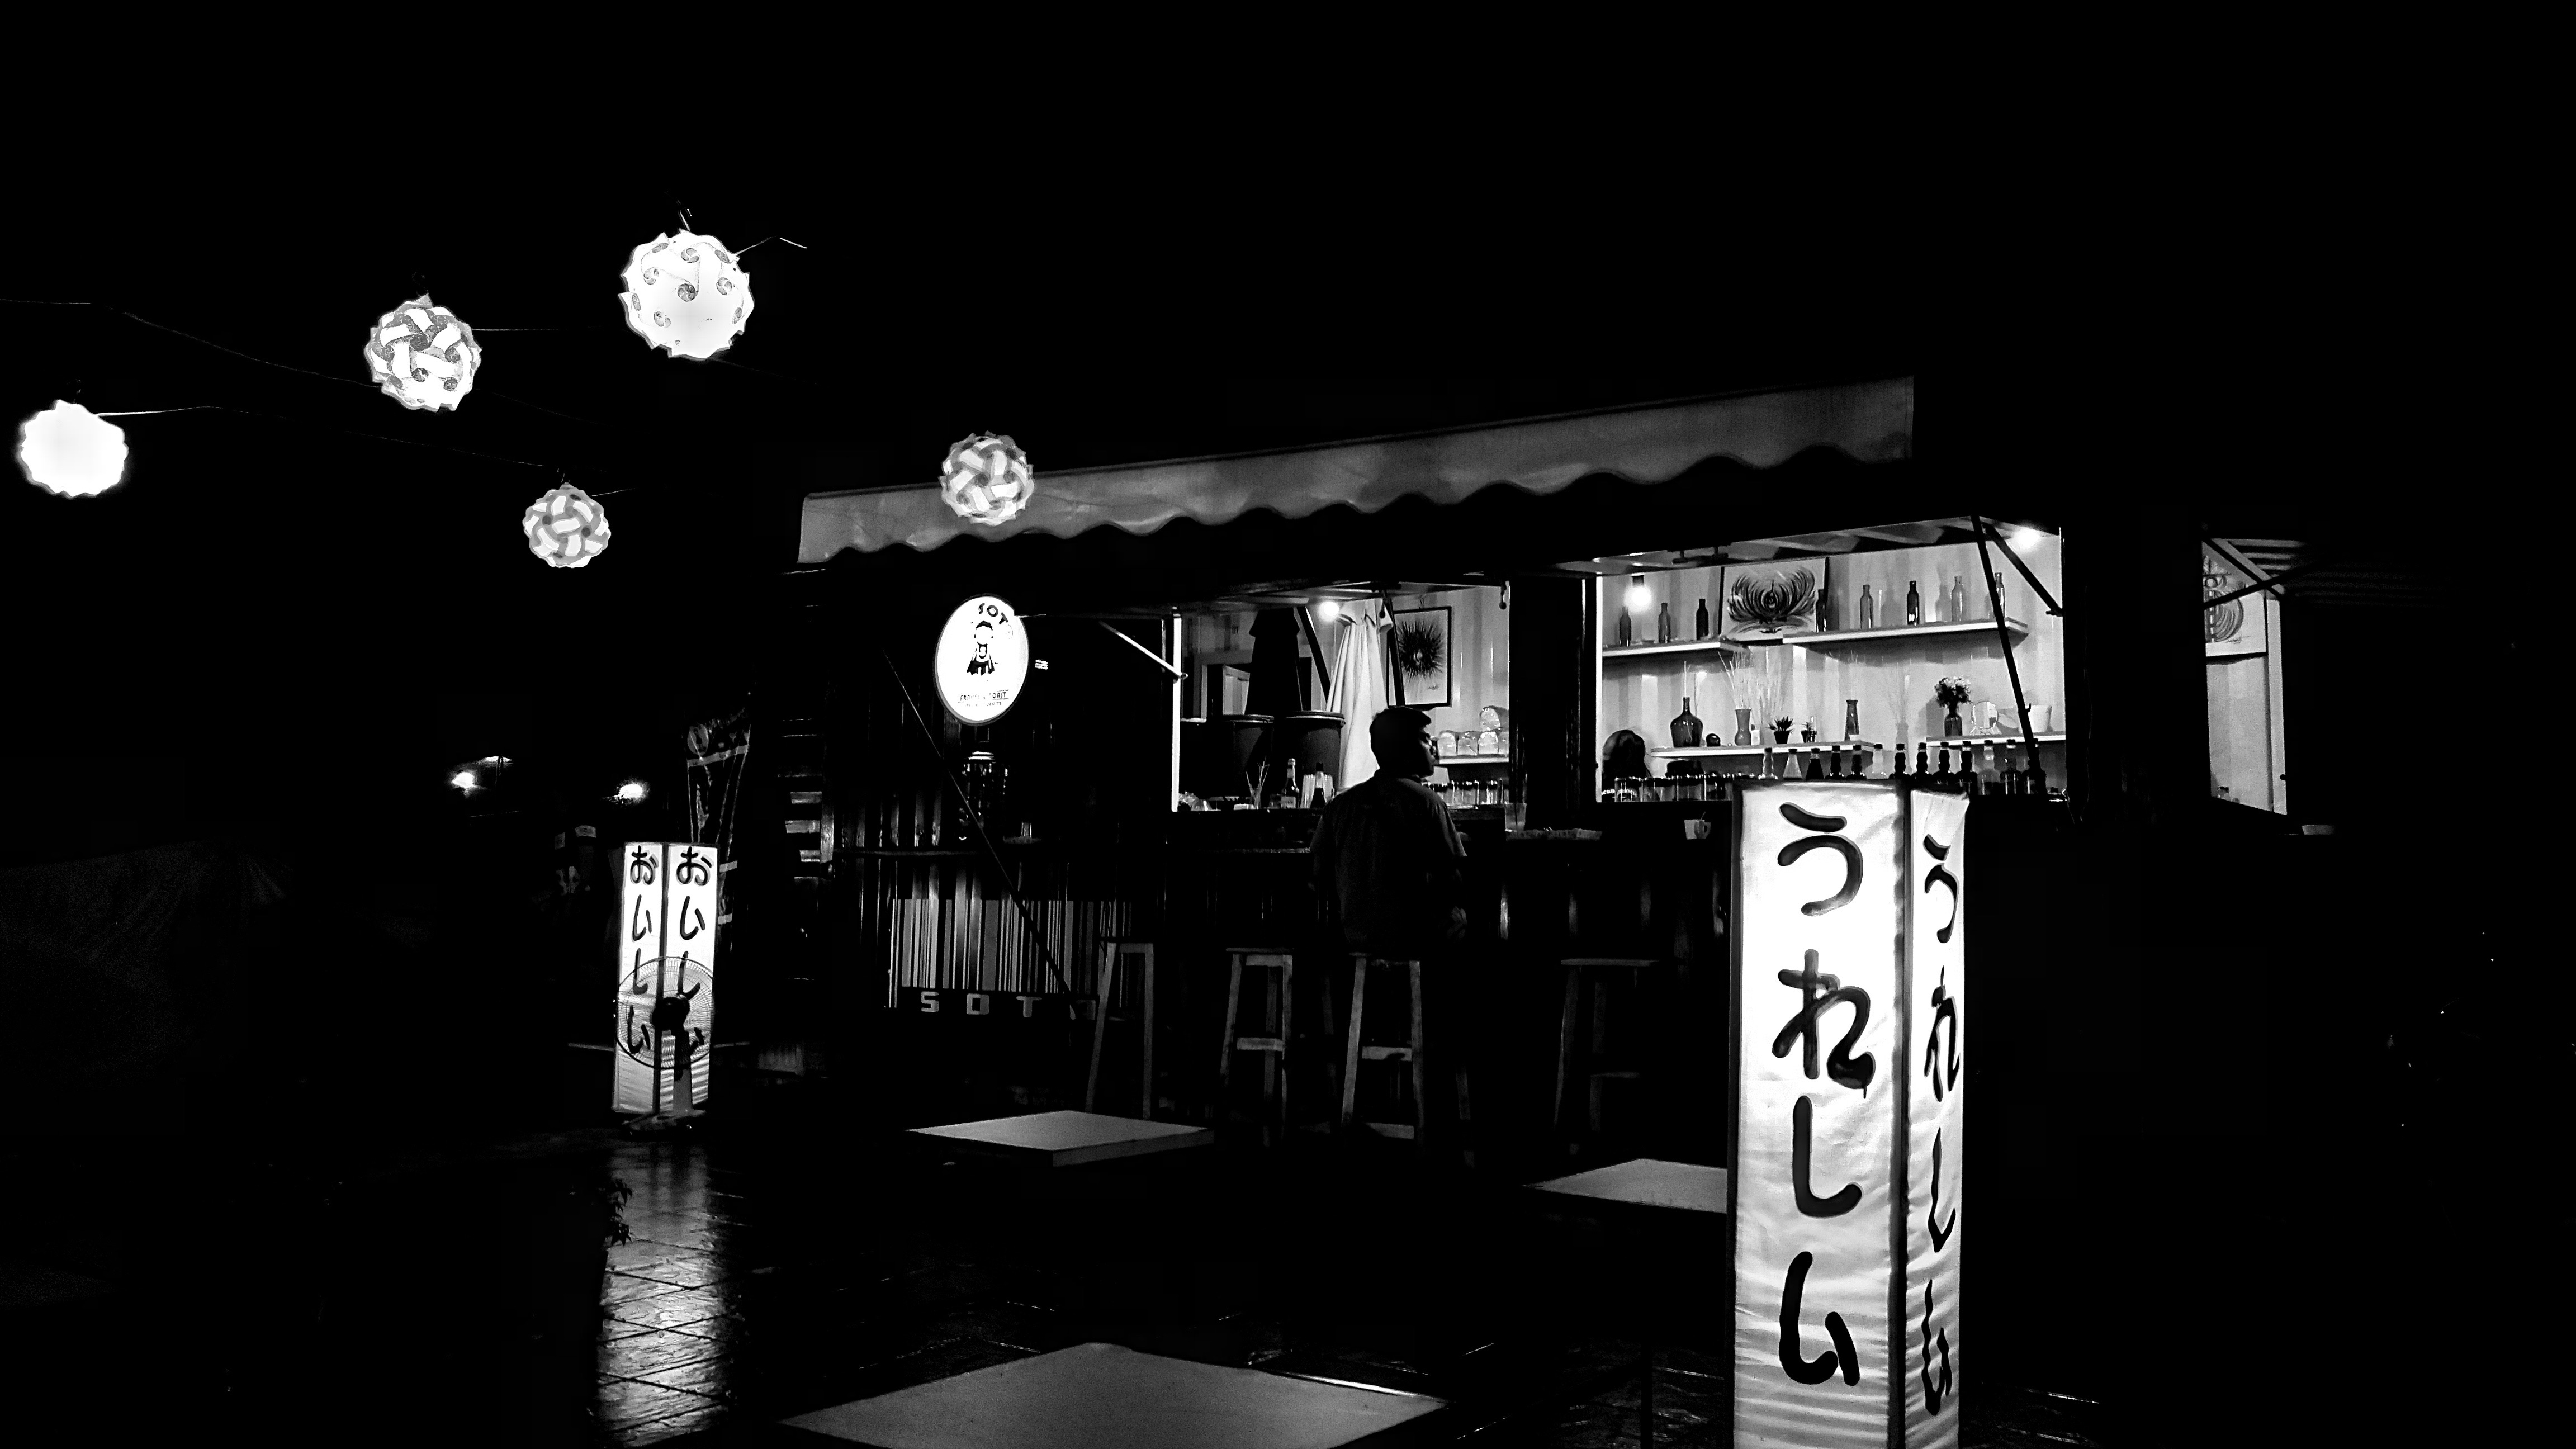
light, black and white, white, night, darkness, black, monochrome, lighting, monochrome photography, film noir